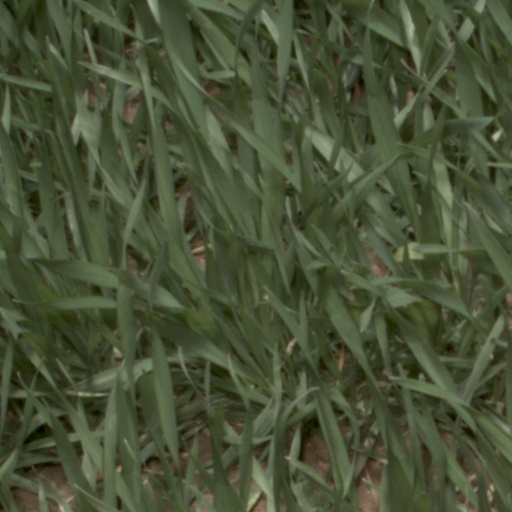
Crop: wheat